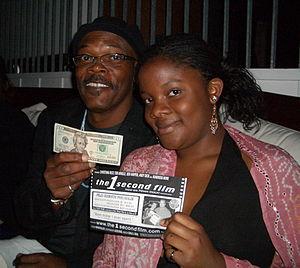
Samuel Leroy Jackson est un acteur et producteur de cinéma américain, né le 21 décembre 1948 à Washington, D.C.